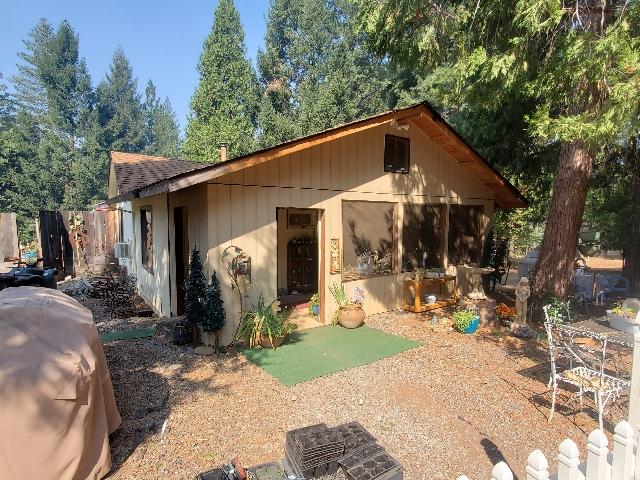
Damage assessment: no_damage